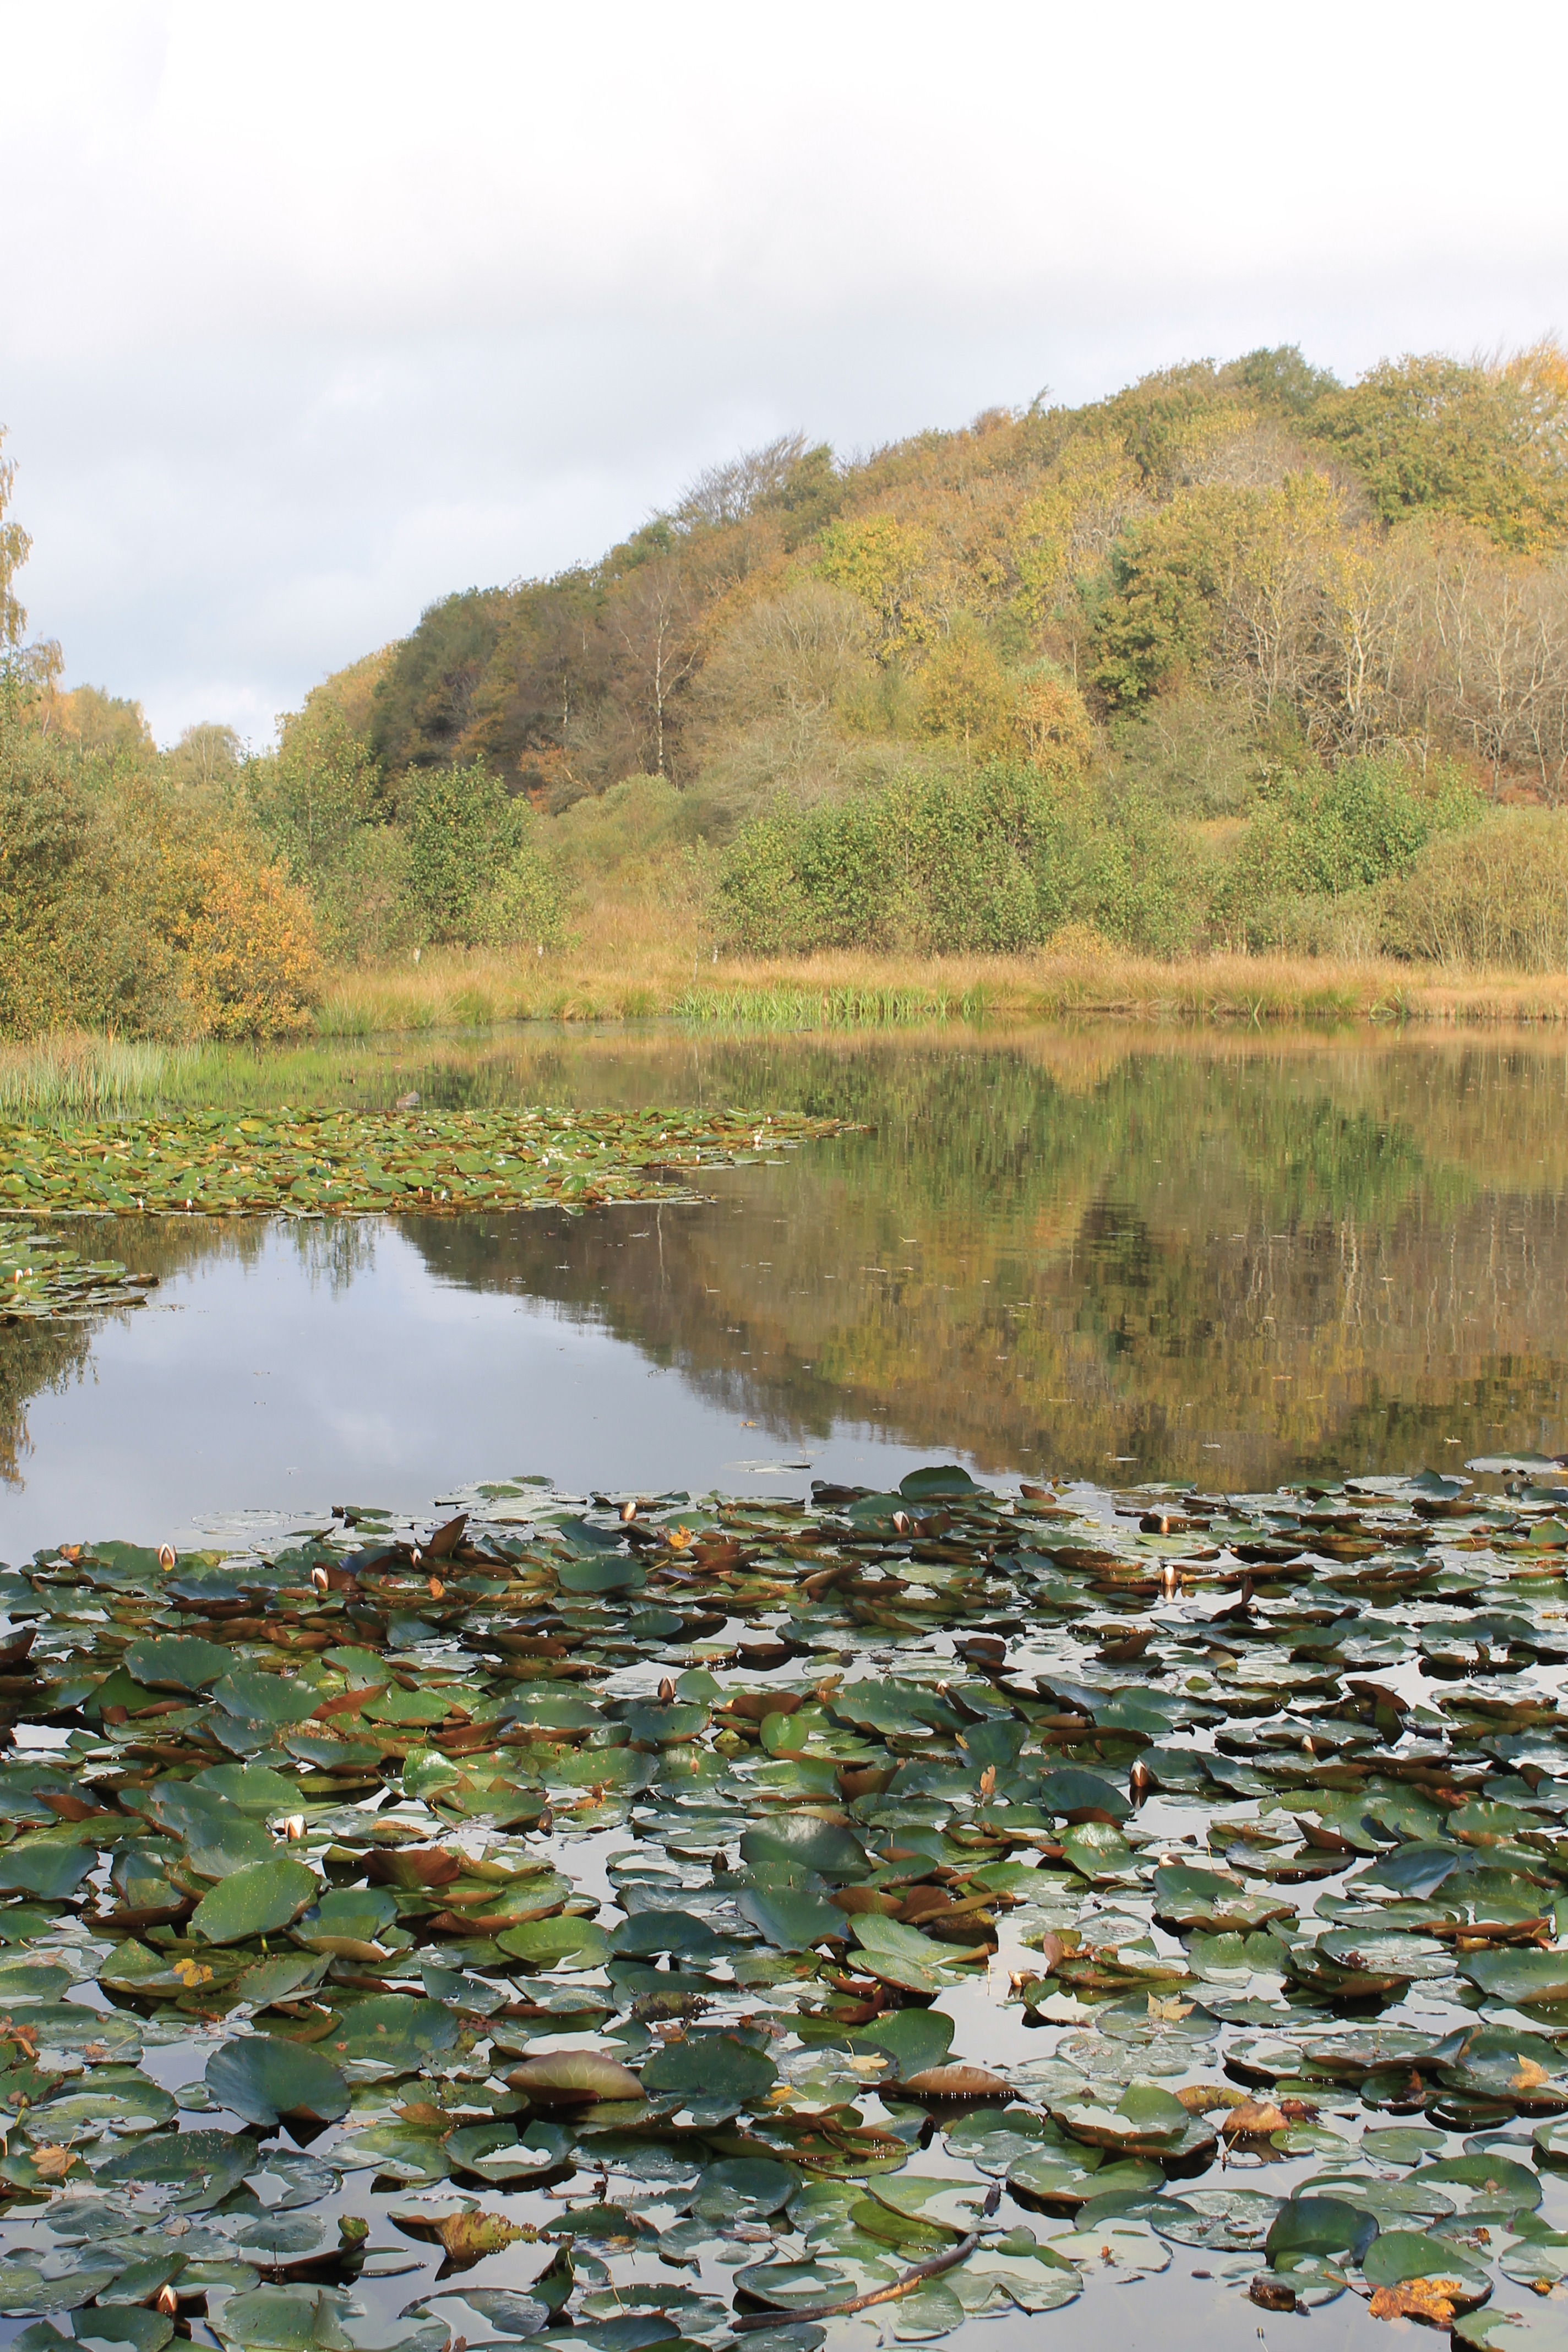
tree, water, marsh, lake, river, pond, stream, reflection, autumn, waterway, body of water, water lily, wetland, reflections, denmark, habitat, loch, ecosystem, white water lily, natural environment